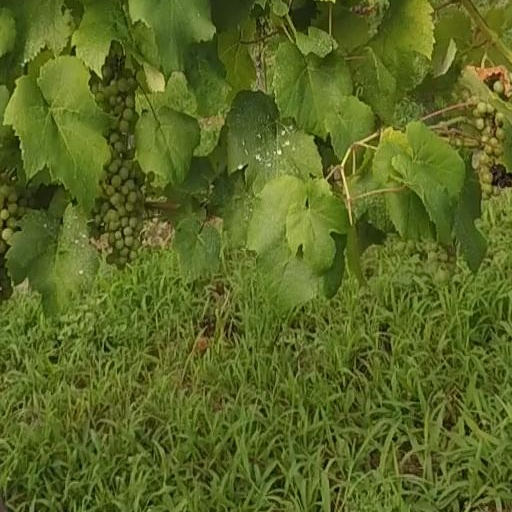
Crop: grape